Light Cycle

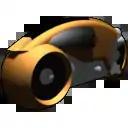
Light Cycle (1st generation)

The Light Cycle is a type of fictional motorcycle featured in the "Tron" franchise. First introduced in the film "Tron", they are used as part of a deadly virtual game conducted by the villainous Master Control Program. In it, players must ride around an arena without crashing into each other, the outer walls, or the light trails left behind by the vehicles. Subsequent generations of Light Cycles appeared in later works of media.